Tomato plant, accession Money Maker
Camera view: bottom (45 deg); turntable rotation: 300 degrees
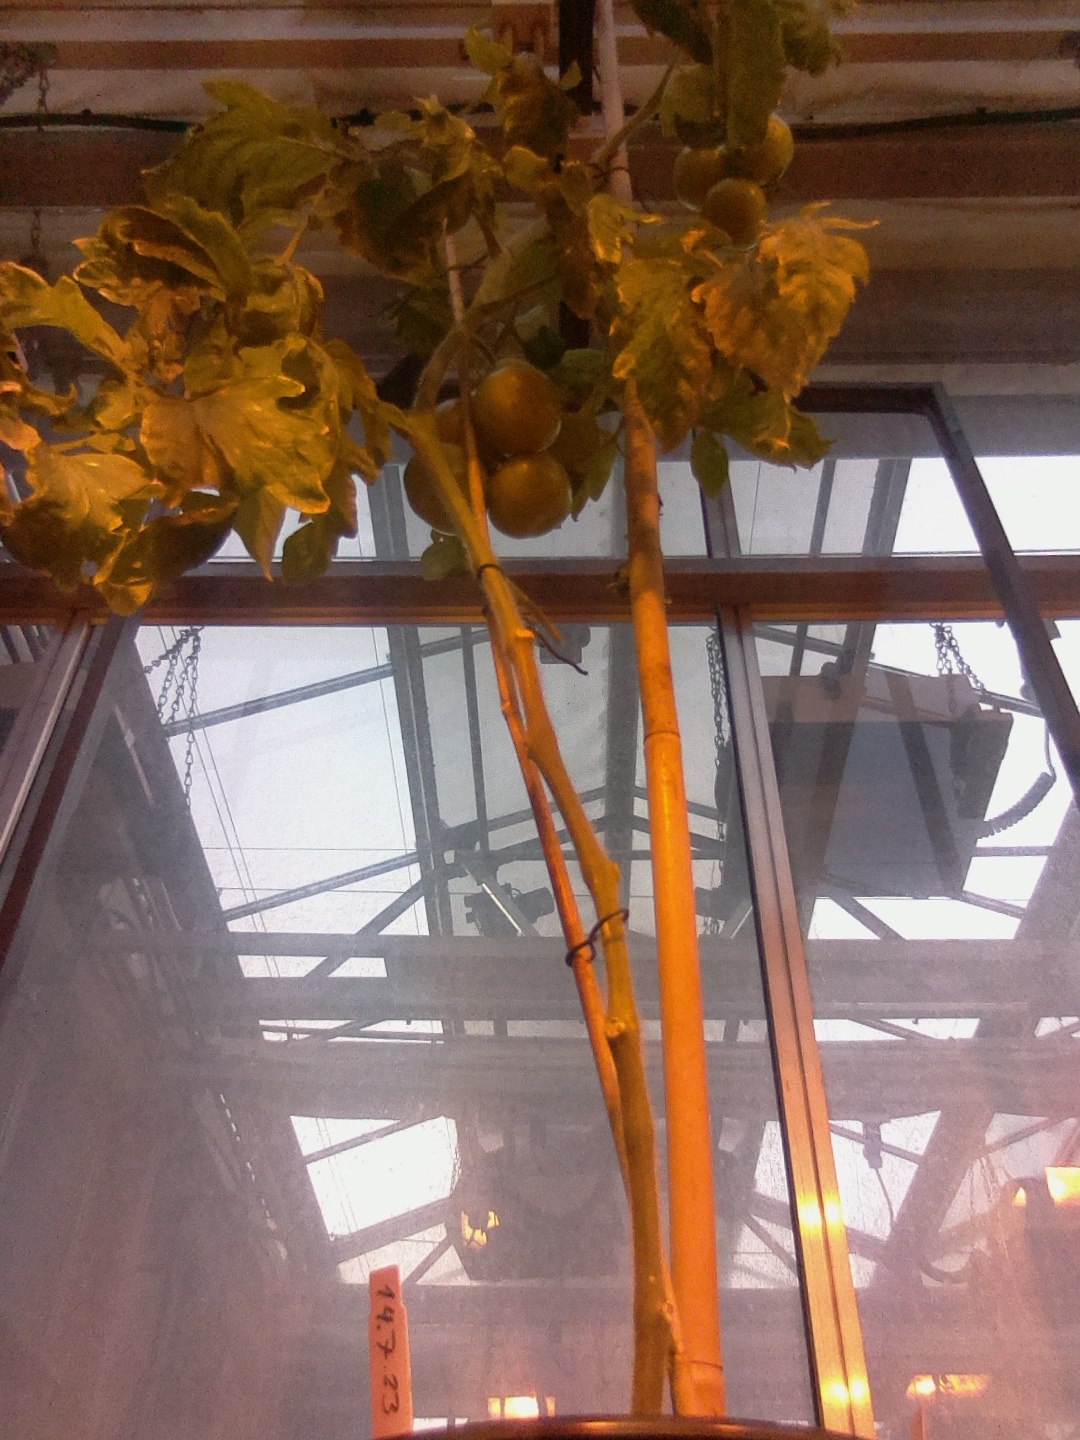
BBCH growth stage 80: fruits start showing typical ripe color (orange -> red)